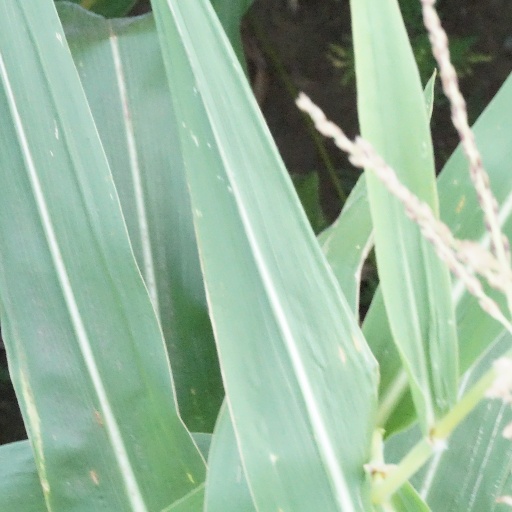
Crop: maize; corn